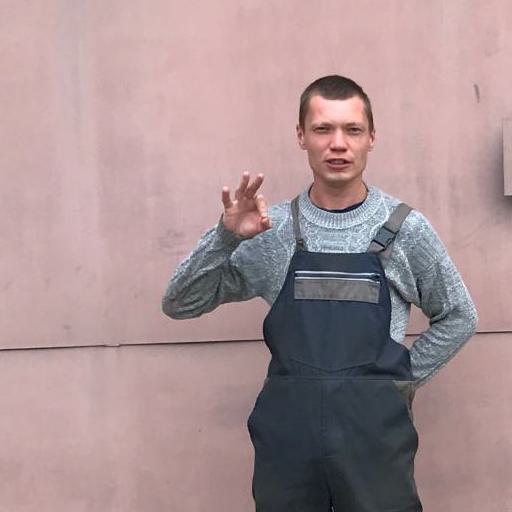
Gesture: ok